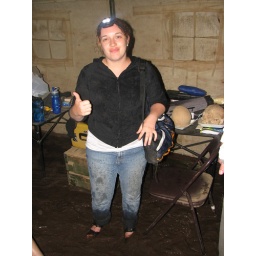
yay, standing in freezing cold water in the lab tent rocks!